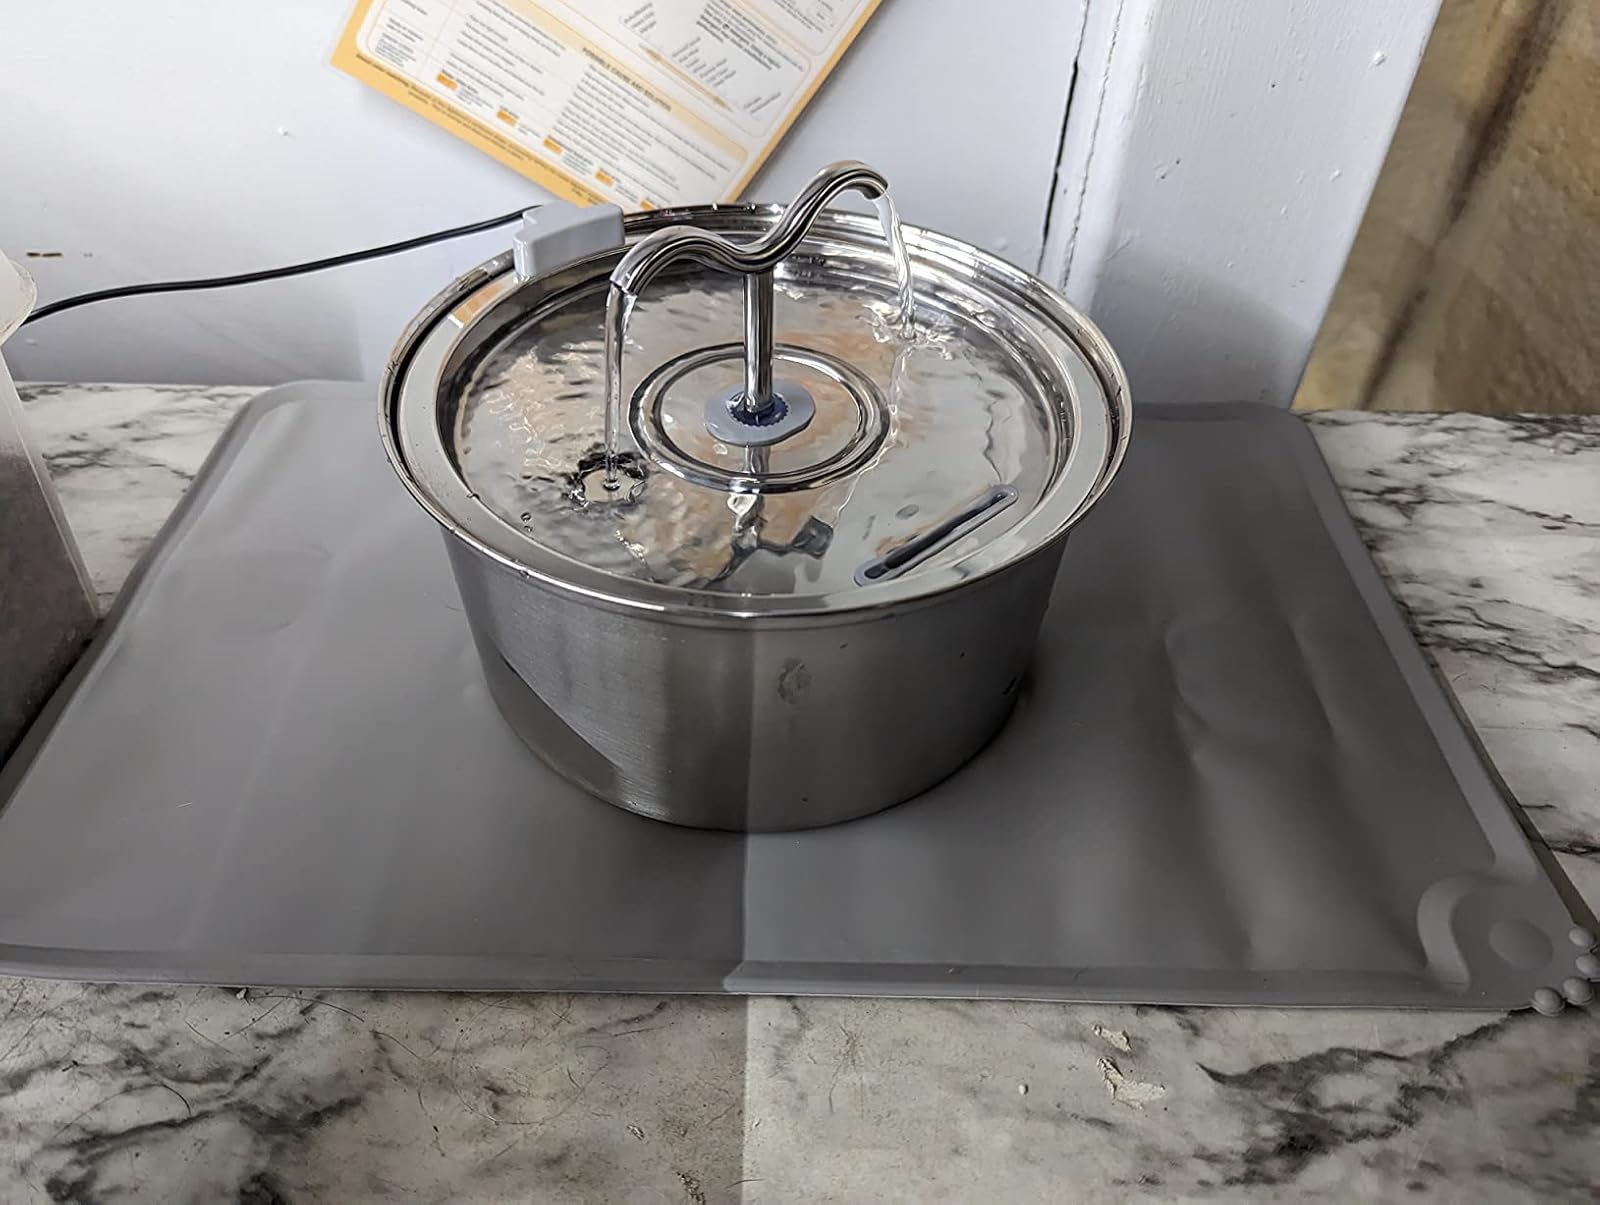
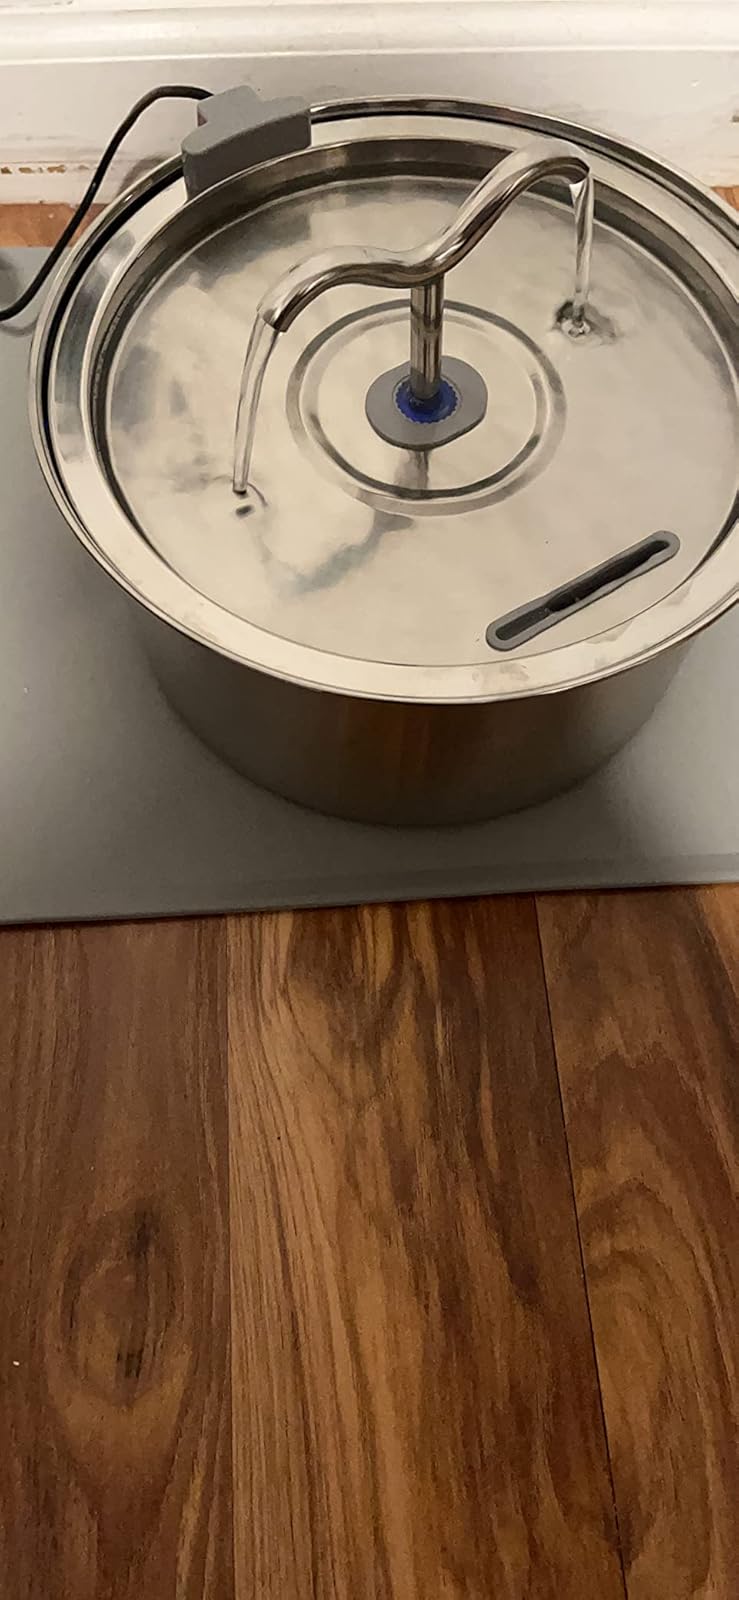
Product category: items_bowl
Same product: yes